Ashley Hinson

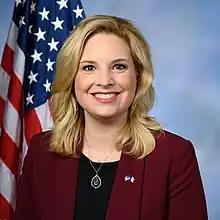
Official portrait, 2020

Ashley Elizabeth Hinson (born June 27, 1983) is an American politician and journalist serving as the U.S. representative for Iowa's 2nd congressional district since 2021. The district, numbered as the 1st district during her first term, covers much of northeastern Iowa, including Cedar Rapids, Waterloo, Cedar Falls, and Dubuque.